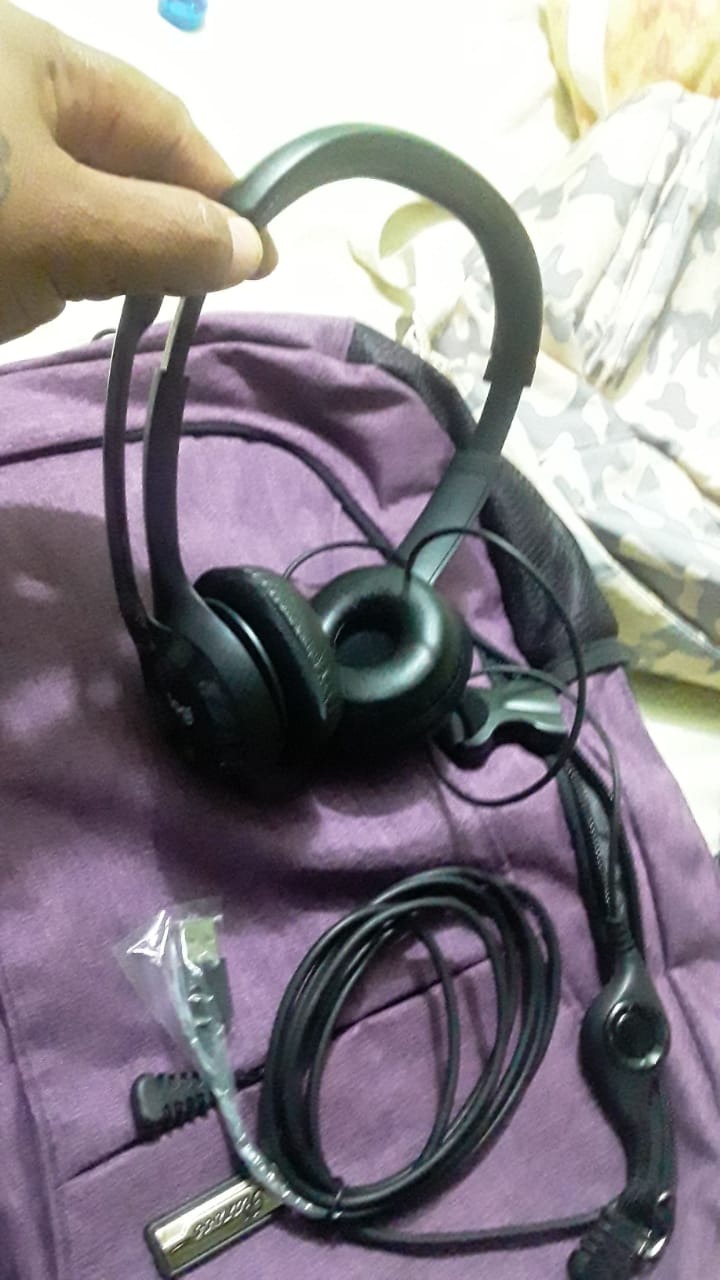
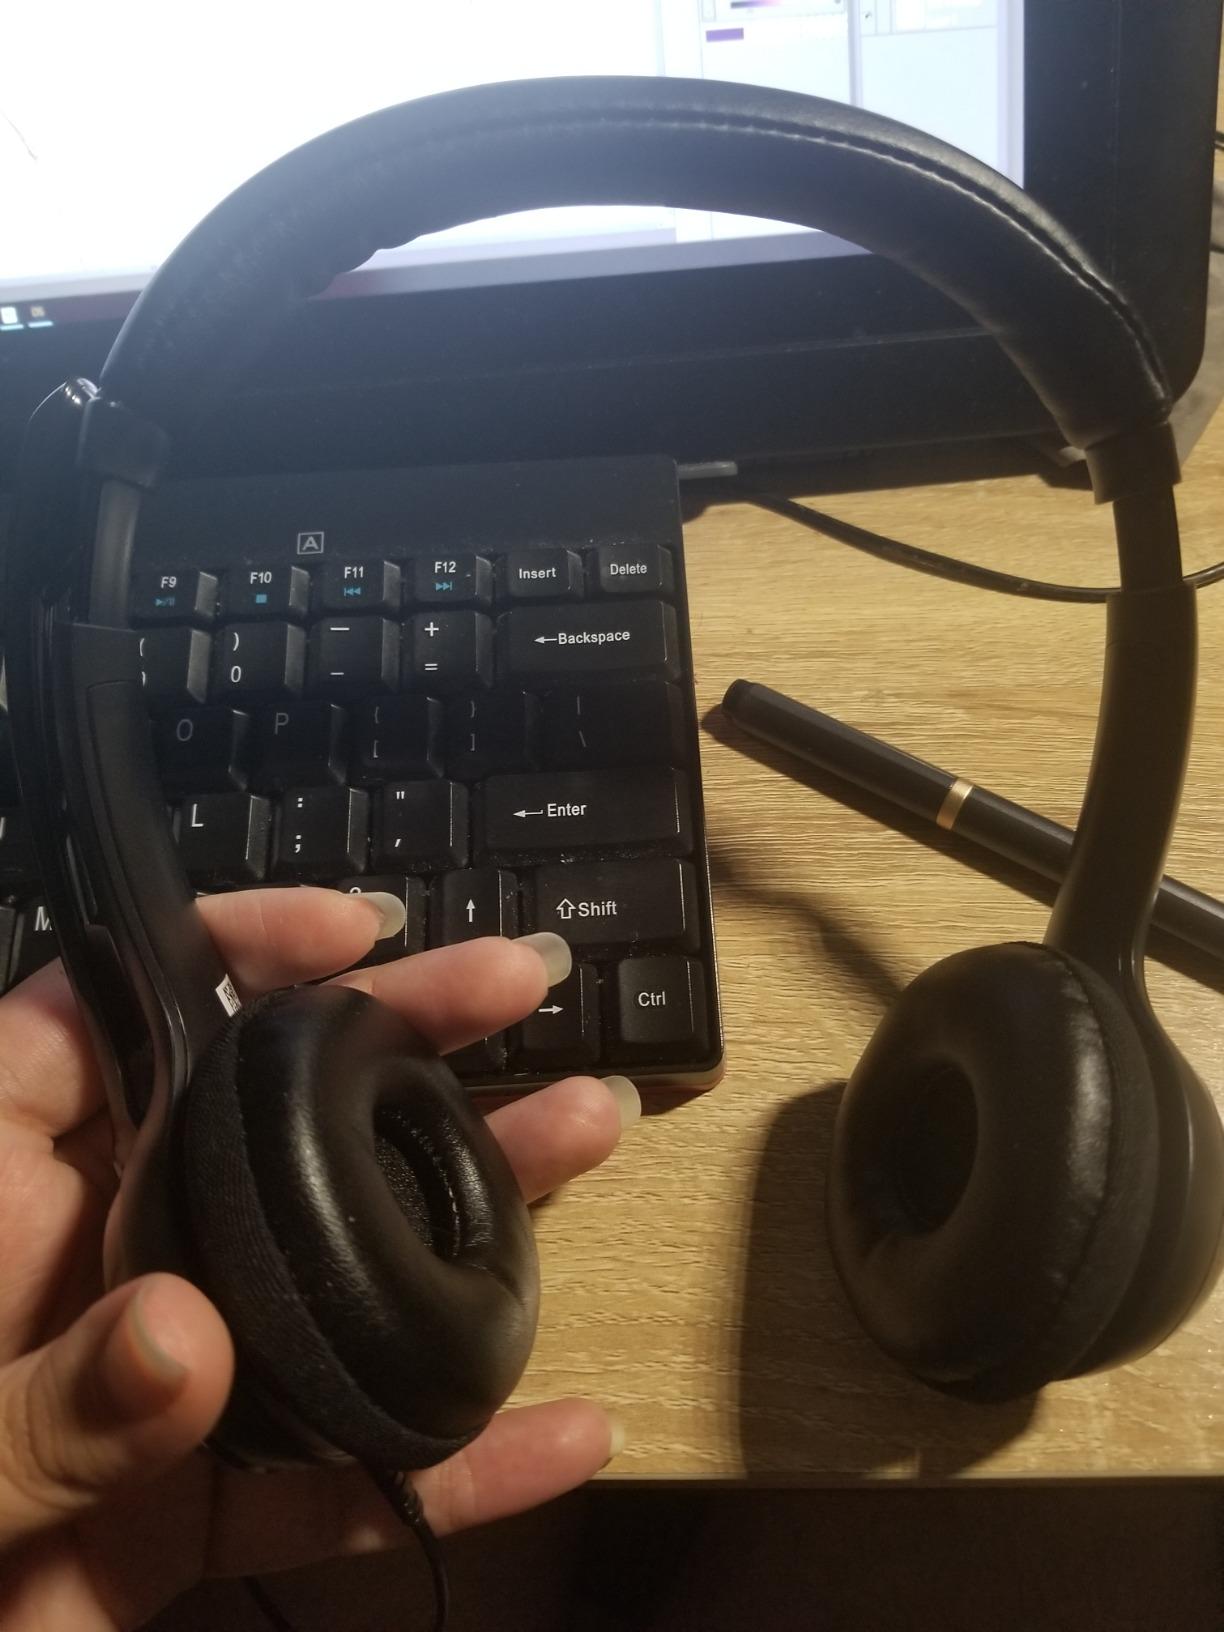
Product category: headphones
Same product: yes